Ketchikan High School

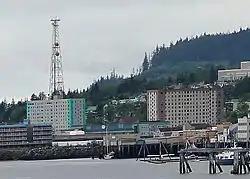
Ketchikan High School is partially visible at upper right in this photo, taken from a cruise ship, of Ketchikan's West End neighborhood

Ketchikan High School, often referred to as Kayhi, is the principal high school for the Southeast Alaska community of Ketchikan and the Ketchikan Gateway Borough School District.